Gollobordë

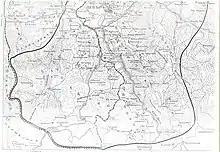
Map of Gollobordë and Dibër.

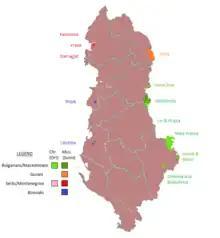
Historical location of Slavic groups that inhabited Albania in the early 20th century.

Gollobordë refers to a geographical area of traditionally 24 villages of which 18 are situated primarily in eastern Albania, with a small portion consisting of six villages lying within North Macedonia. This region is located within the Dibër and Elbasan counties which contain both Macedonian and Albanian villages.